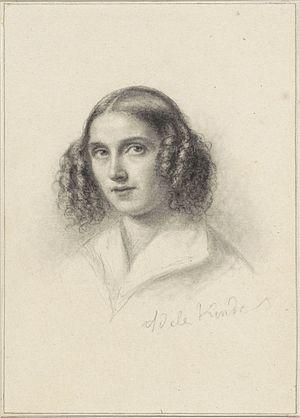
Entre la fin du XVIIIᵉ siècle et le début du XIXᵉ siècle, l'école de David fut une des plus influentes ; entre 1781 et 1821, de ses ateliers, sont sortis environ 400 élèves, peintres, sculpteurs, ou graveurs, représentant en majorité le néoclassicisme, mais aussi le style empire et le style troubadour.
Marie-Adélaïde Kindt est une peintre belge née le 16 décembre 1804 à Bruxelles, morte en 1884 dans la même ville.